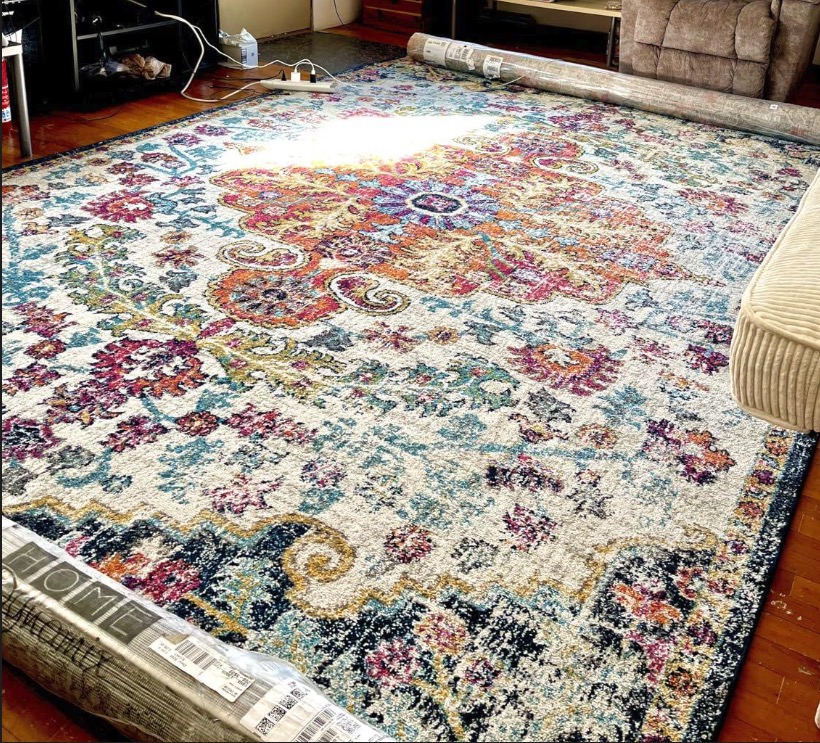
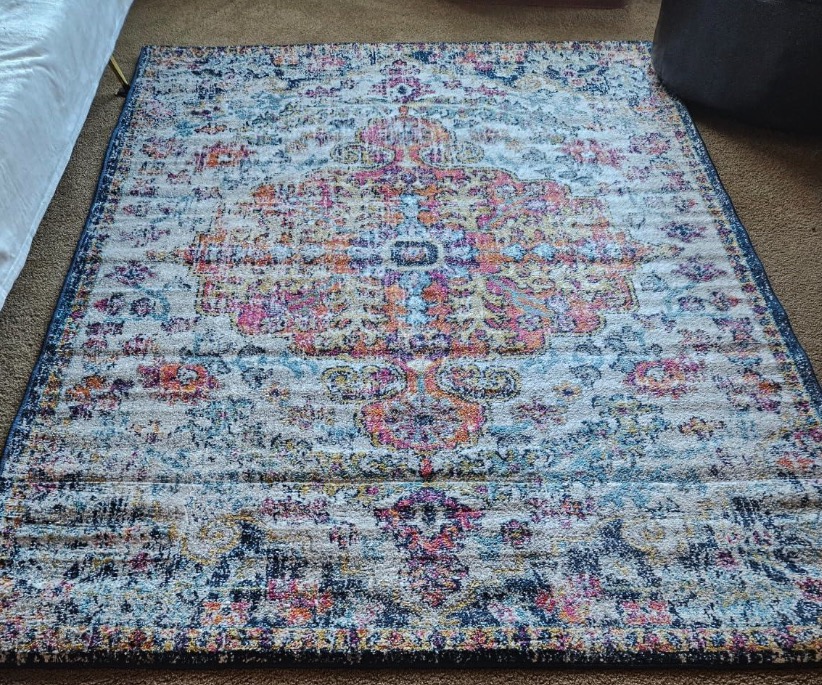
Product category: misc
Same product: yes